Hello Lighthouse

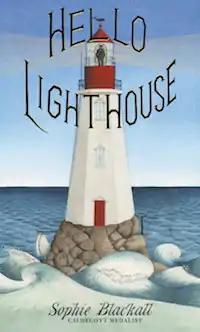

Hello Lighthouse is a picture book written and illustrated by Sophie Blackall. The book tells the story of a lighthouse and its last keeper and was well received, winning the 2019 Caldecott Medal for its illustrations. Drawing inspiration from a variety of sources, Blackall worked hard on the design of the book. The writing and illustrations were meant to complement each other noting the change and consistency of the sea.